Question: Where is the man in the photo?
Tambaya: Ina mutumin acikin hoto?
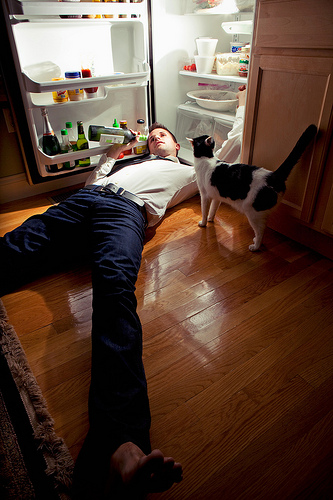
Answer: On the floor.
Amsa: Akan kasa.